Drexel University Sacramento

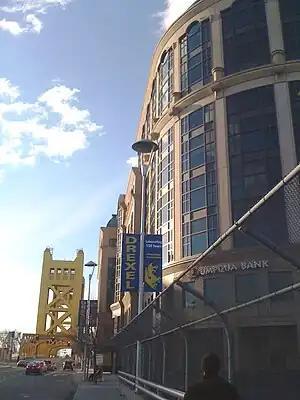
School facade, and the Tower Bridge over the Sacramento River.

Drexel University Sacramento—DUS was a satellite campus of Drexel University, located in downtown Sacramento, California. It was in Old Sacramento, beside the Tower Bridge over the Sacramento River. Drexel is a not-for-profit, private, research university based in Pennsylvania, with three campuses in Philadelphia. The Sacramento campus was opened in 2009 and closed in 2015 with students enrolled at that time allowed to complete their studies.